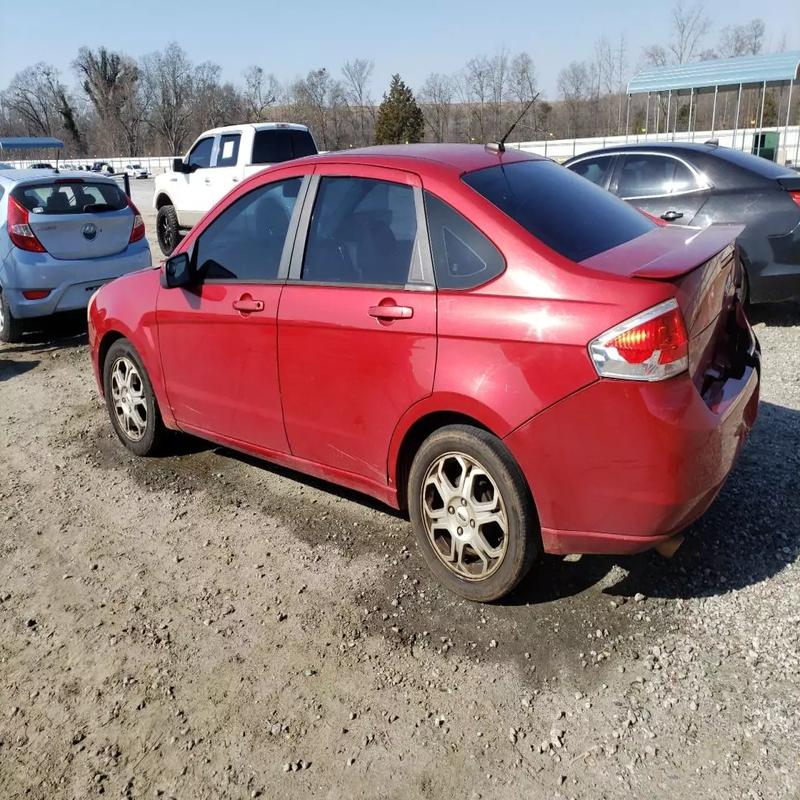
Aucun dommage détecté.
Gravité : aucun